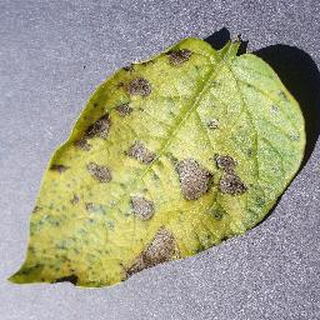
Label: potato_early_blight